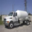
Label: truck